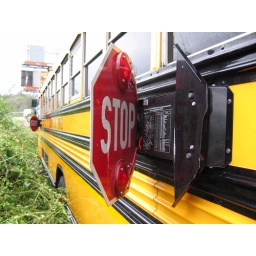
This stop sign on the bus has been bent backwards by the wind.